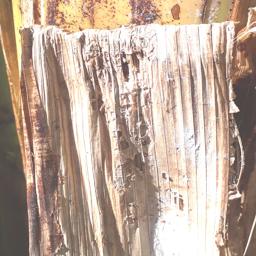
Label: BACTERIAL SOFT ROT